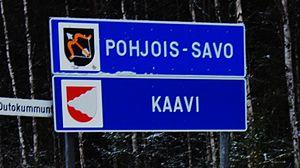
Kaavi est une municipalité du centre-est de la Finlande, dans la région de Savonie du Nord (en finnois: Pohjois-Savo). Route régionale 573 (en finnois: seututie 573) va de Outokumpu à Kaavi. Italiano: Kaavi è un comune finlandese, situato nella regione del Savo settentrionale. Strada regionale 573 (finlandese: seututie 573) Outokumpu - Kaavi.
Kaavi est une municipalité du centre-est de la Finlande, dans la région de Savonie du Nord.